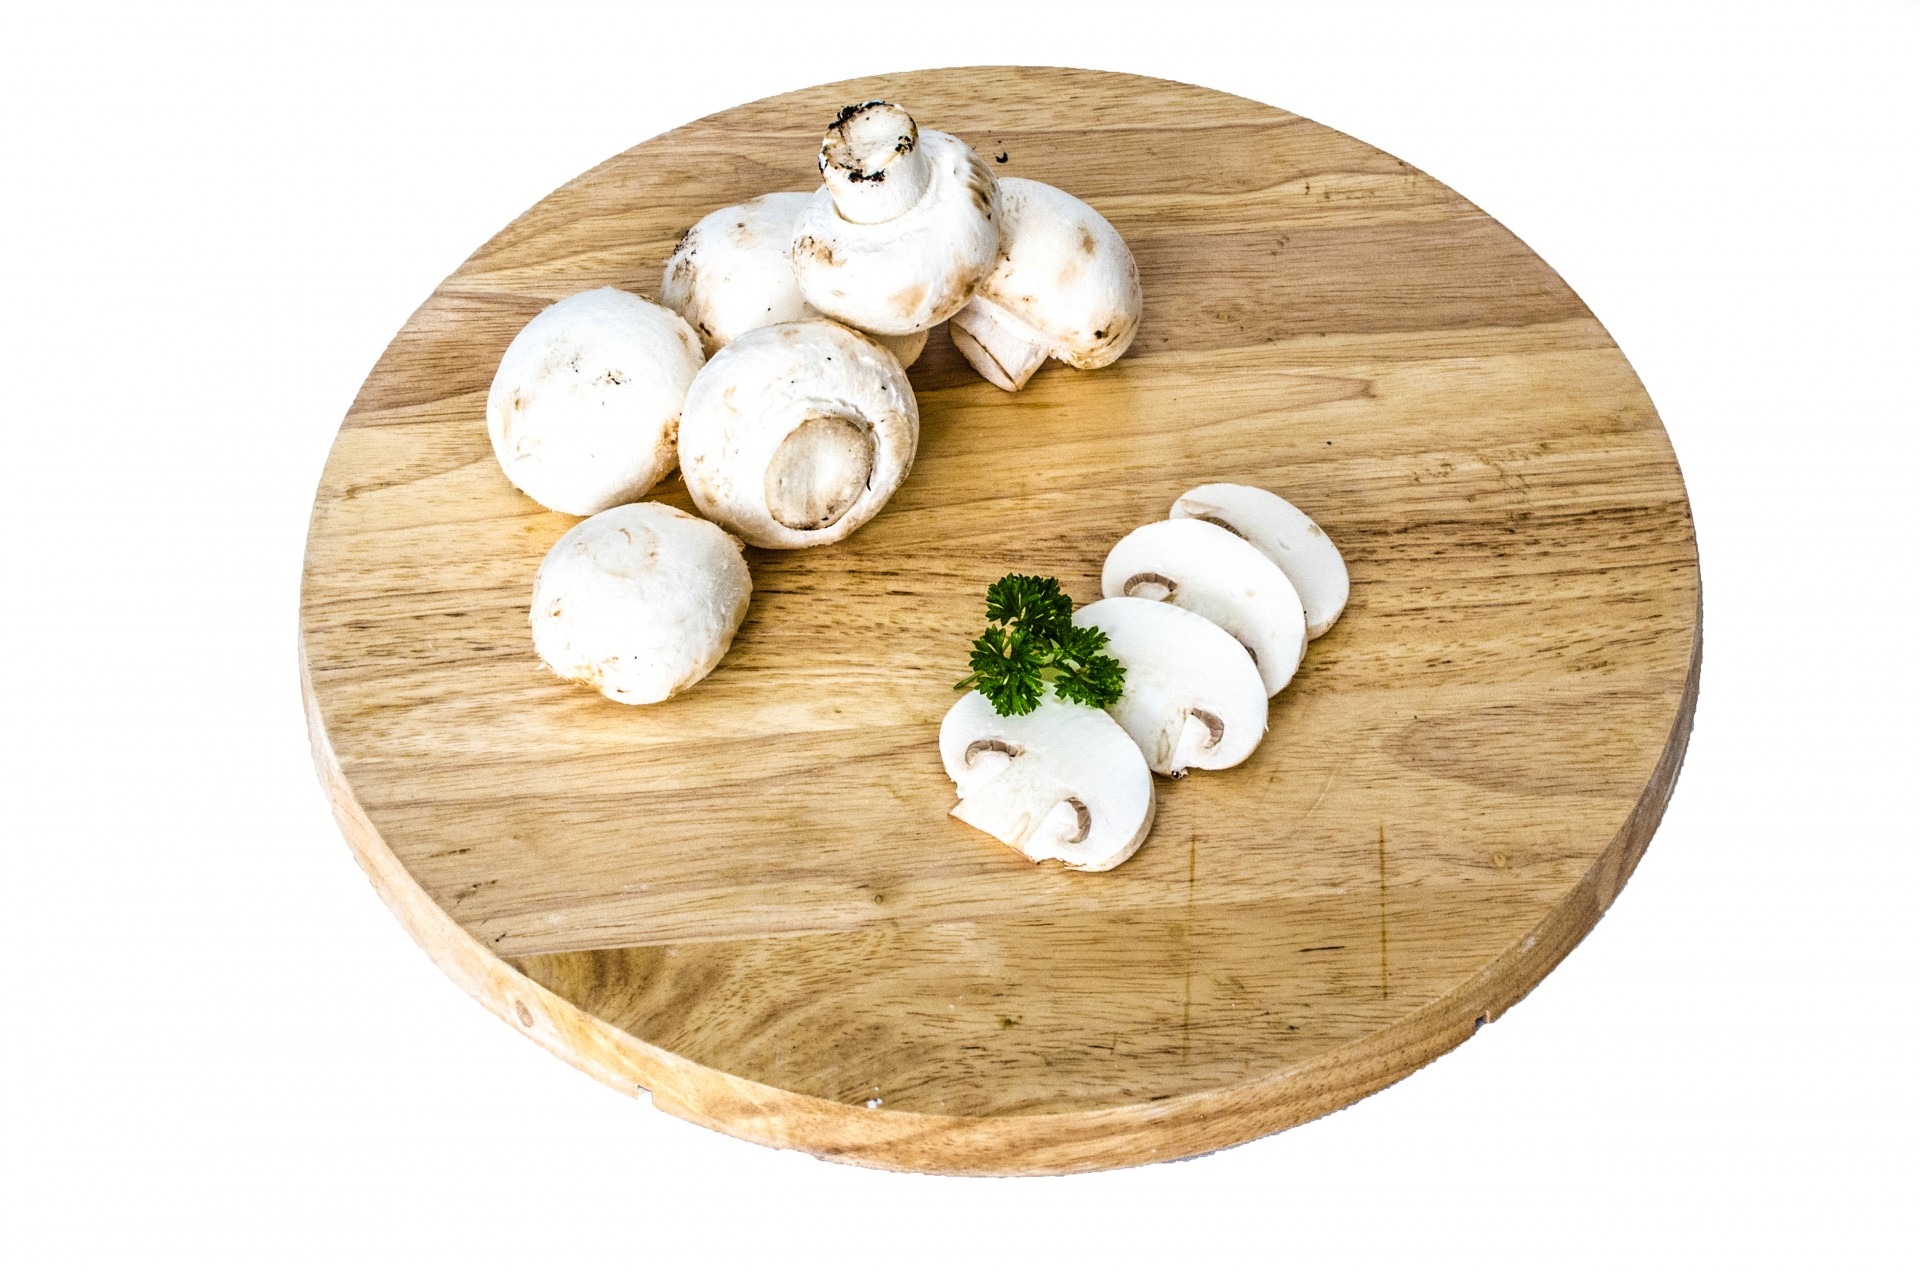
white, restaurant, dish, meal, food, cooking, produce, vegetable, macro, natural, fresh, kitchen, mushroom, healthy, eat, cuisine, delicious, health, grocery, close up, coconut, nutrition, dinner, wooden, tasty, vegetarian, common, diet, veggies, champignon, flowering plant, healthful, tasteful, land plant, rustical